Cuifuxincun station

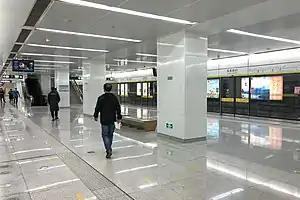

Cuifuxincun Station is a station of Line 2 western section of the Tianjin Metro in Tianjin, China. It started operations on 1 July 2012.